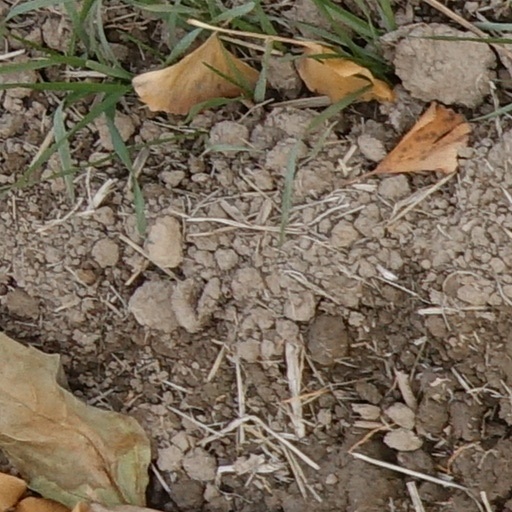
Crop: wheat